Said Ali bin Said Omar of Grande Comore

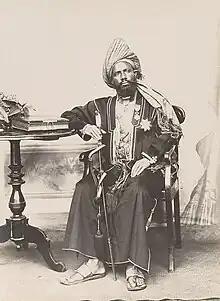
Said Ali bin Said Omar in 1897

Said Ali bin Said Omar (died 10 February 1916) was the Sultan of Grande Comore. He was the first and last "sultan tibe" or paramount king of the whole island of Ngazidja.